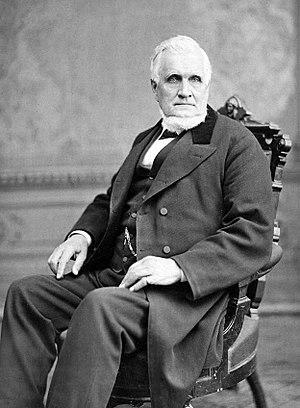
John Taylor était un dirigeant et homme politique mormon, qui fut le 3ᵉ président de l'Église de Jésus-Christ des saints des derniers jours de 1877 à sa mort.